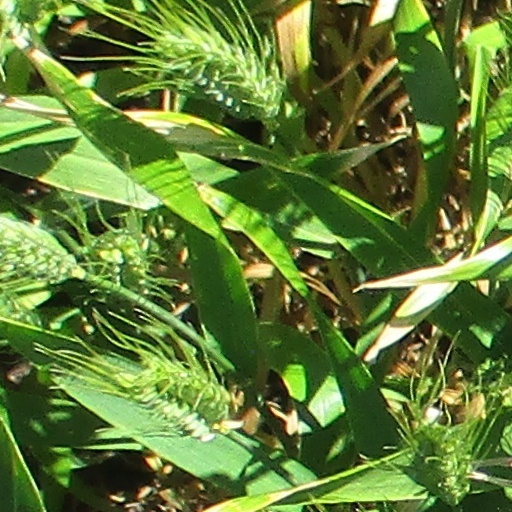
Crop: wheat